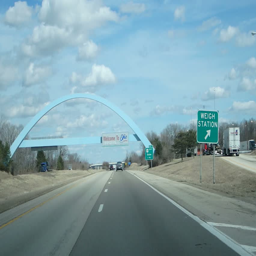
driving into the state through a car window on the road